Goahti

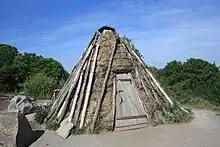
Reconstruction of a peat goahti at Skansen open-air museum

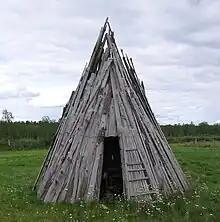
A reconstruction of a wooden goahti

A goahti (Northern Sámi), goahte (Lule Sámi), gåhte (Pite Sámi), gåhtie (Ume Sámi) or gåetie (Southern Sámi), (also "gábma"), (Norwegian: "gamme", Finnish: "kota", Swedish: "kåta"), is a Sámi hut or tent of three types of covering: fabric, peat moss or timber. The fabric-covered goahti looks very similar to a Sami lavvu, but often constructed slightly larger. In its tent version the goahti is also called a 'curved pole' lavvu, or a 'bread box' lavvu as the shape is more elongated while the lavvu is in a circular shape.